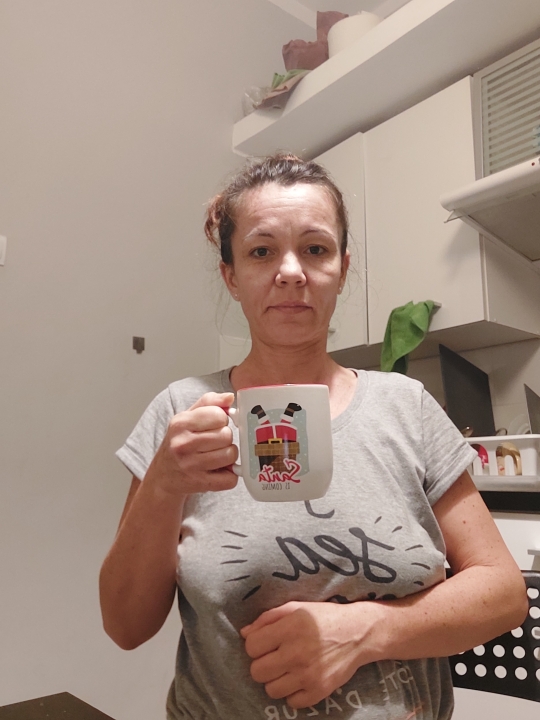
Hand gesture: no_gesture